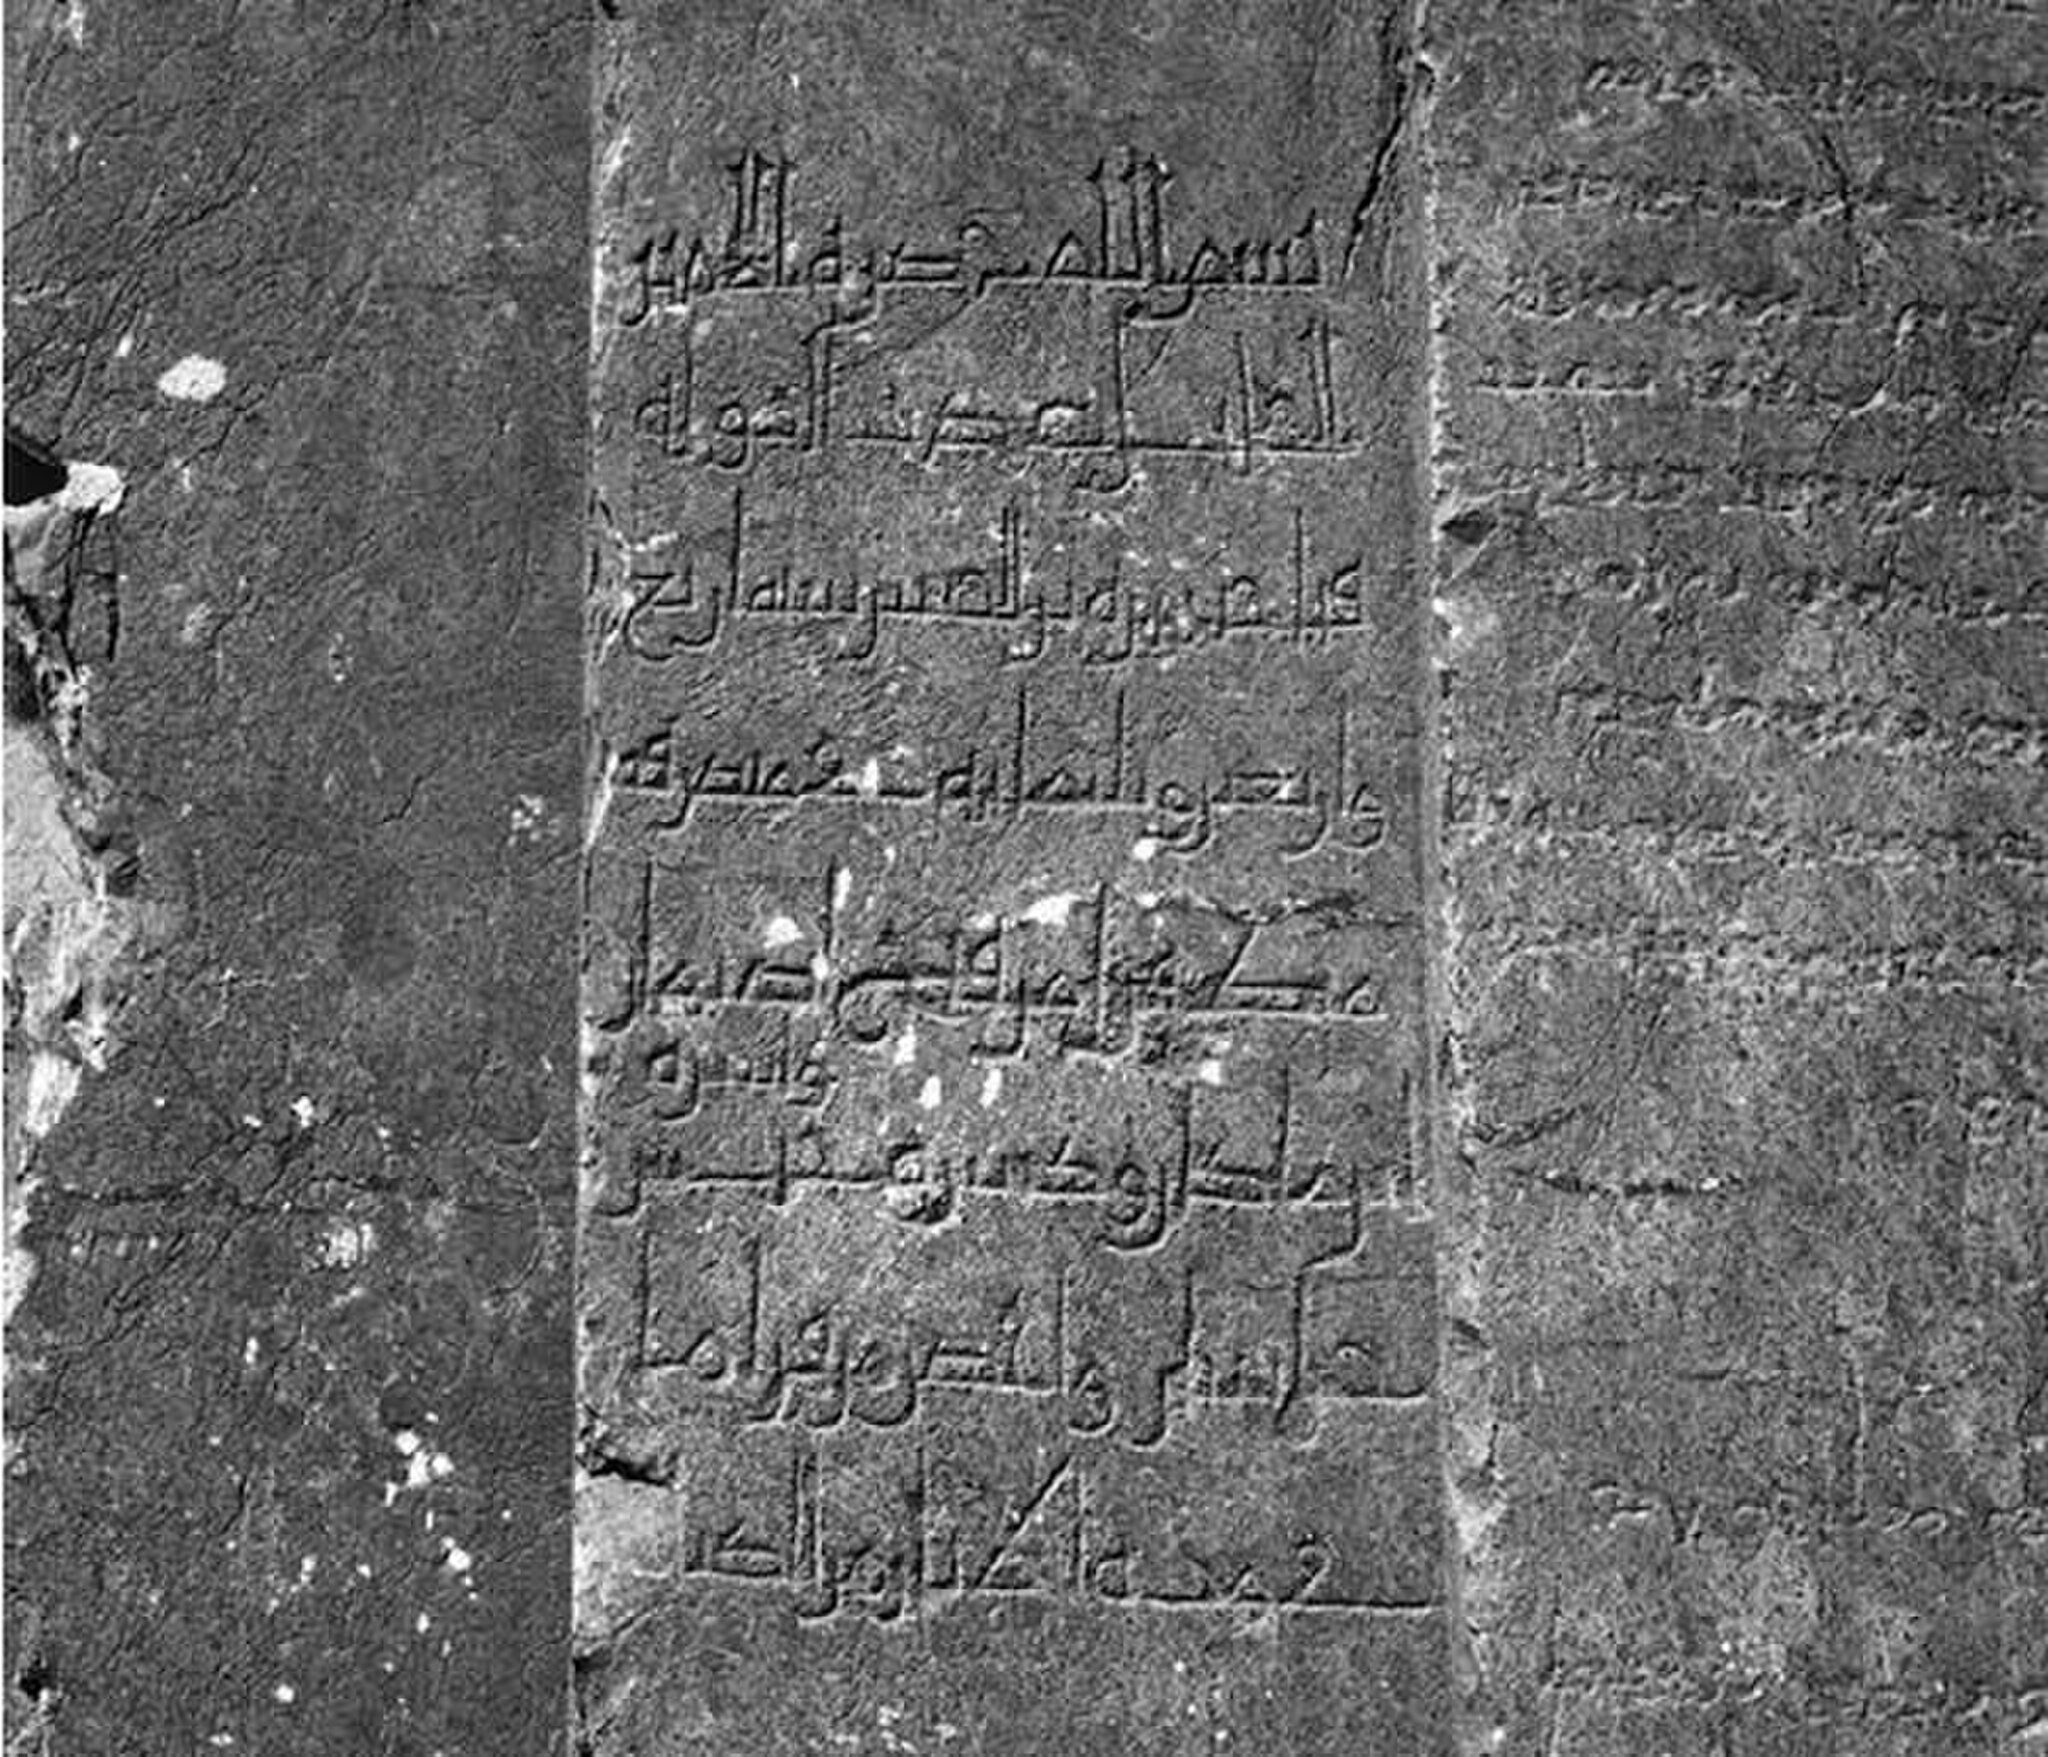
Title: Inscription of Adud al-Dawla in Persepolis
Description: Inscription of Adud al-Dawla in Persepolis
Date: ?
Categories: CC-Zero, Adud al-Dawla, Buyid art, Self-published work, Inscriptions in Persepolis